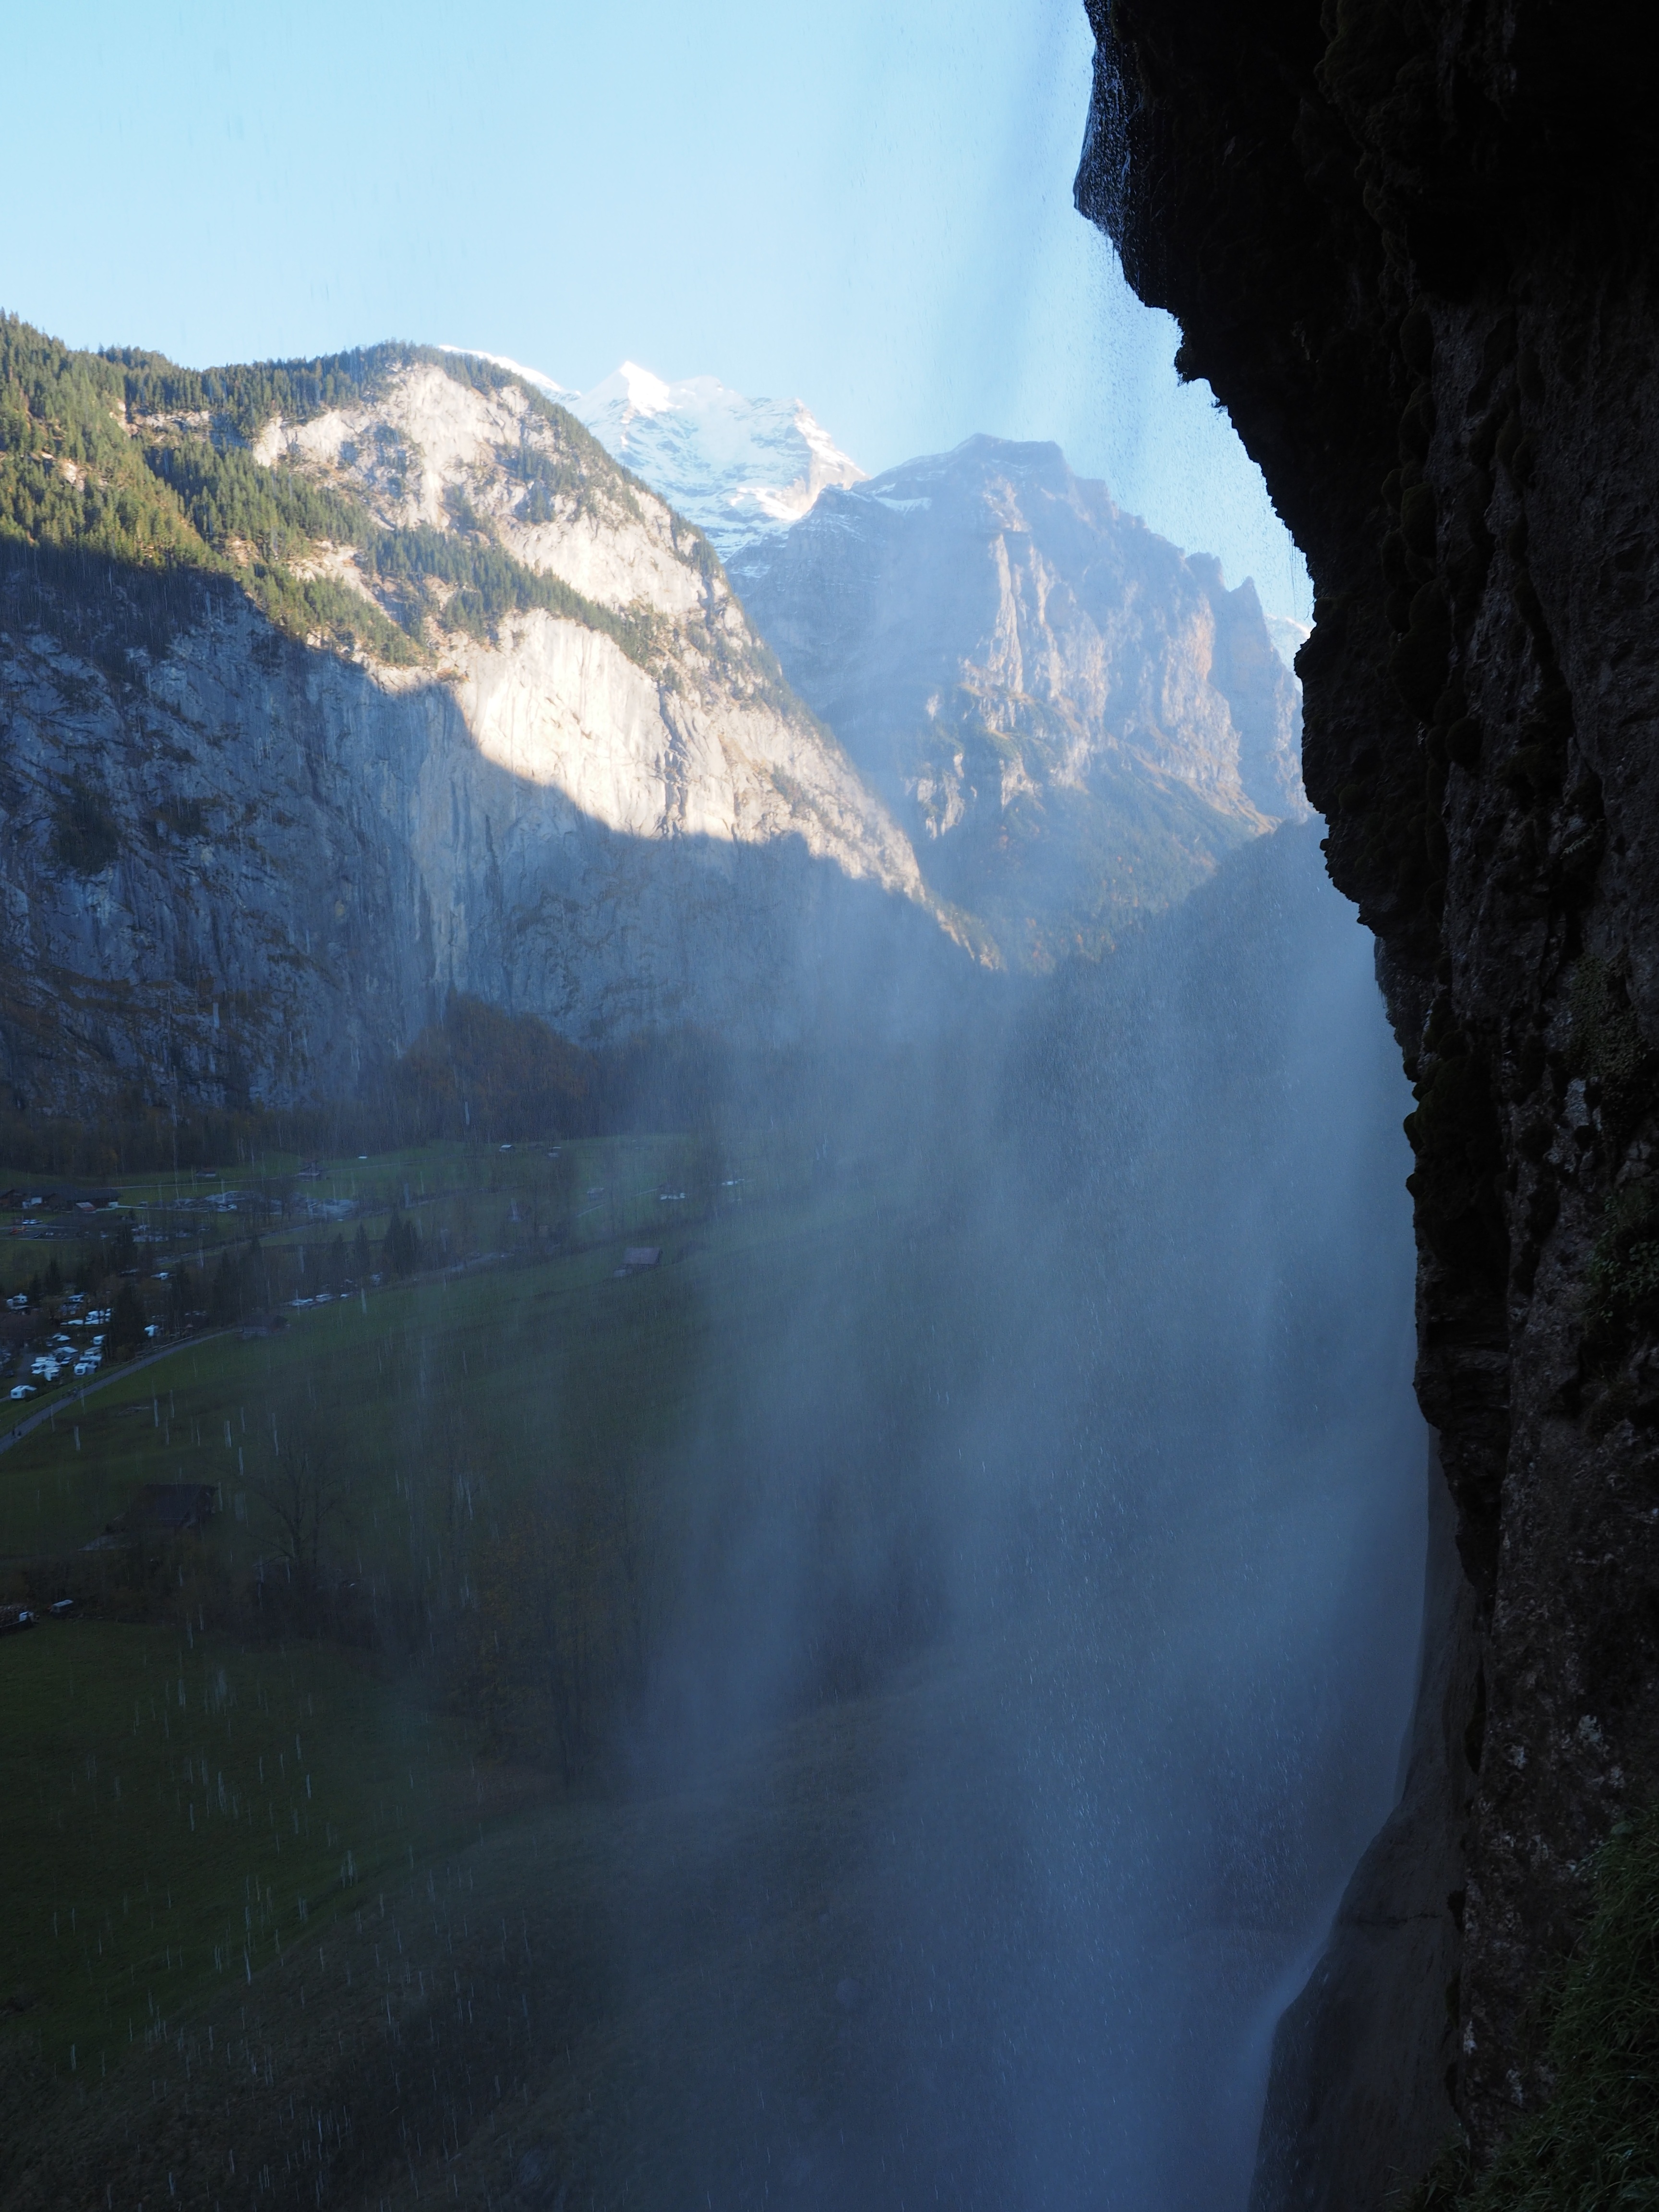
waterfall, mountain, valley, mountain range, reflection, spray, glacier, fjord, steep, rock wall, alps, water feature, landform, free fall, steep wall, silberhorn, lauterbrunnen, geographical feature, atmospheric phenomenon, mountainous landforms, glacial landform, staubbachfall